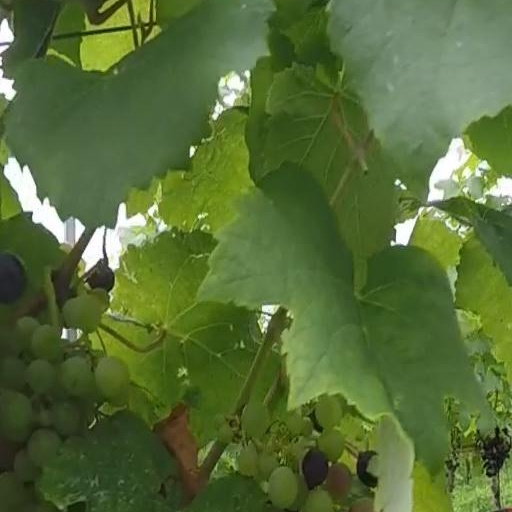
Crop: grape